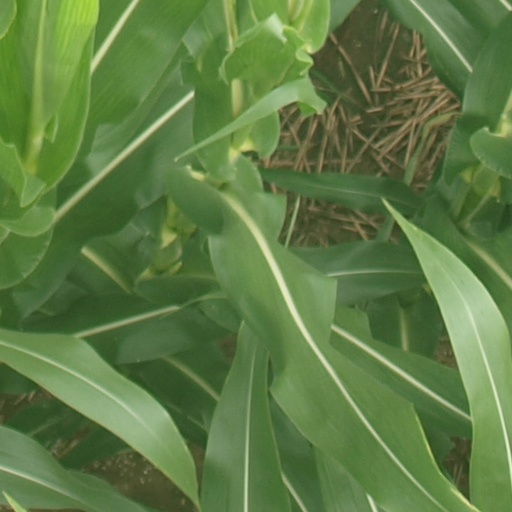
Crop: maize; corn